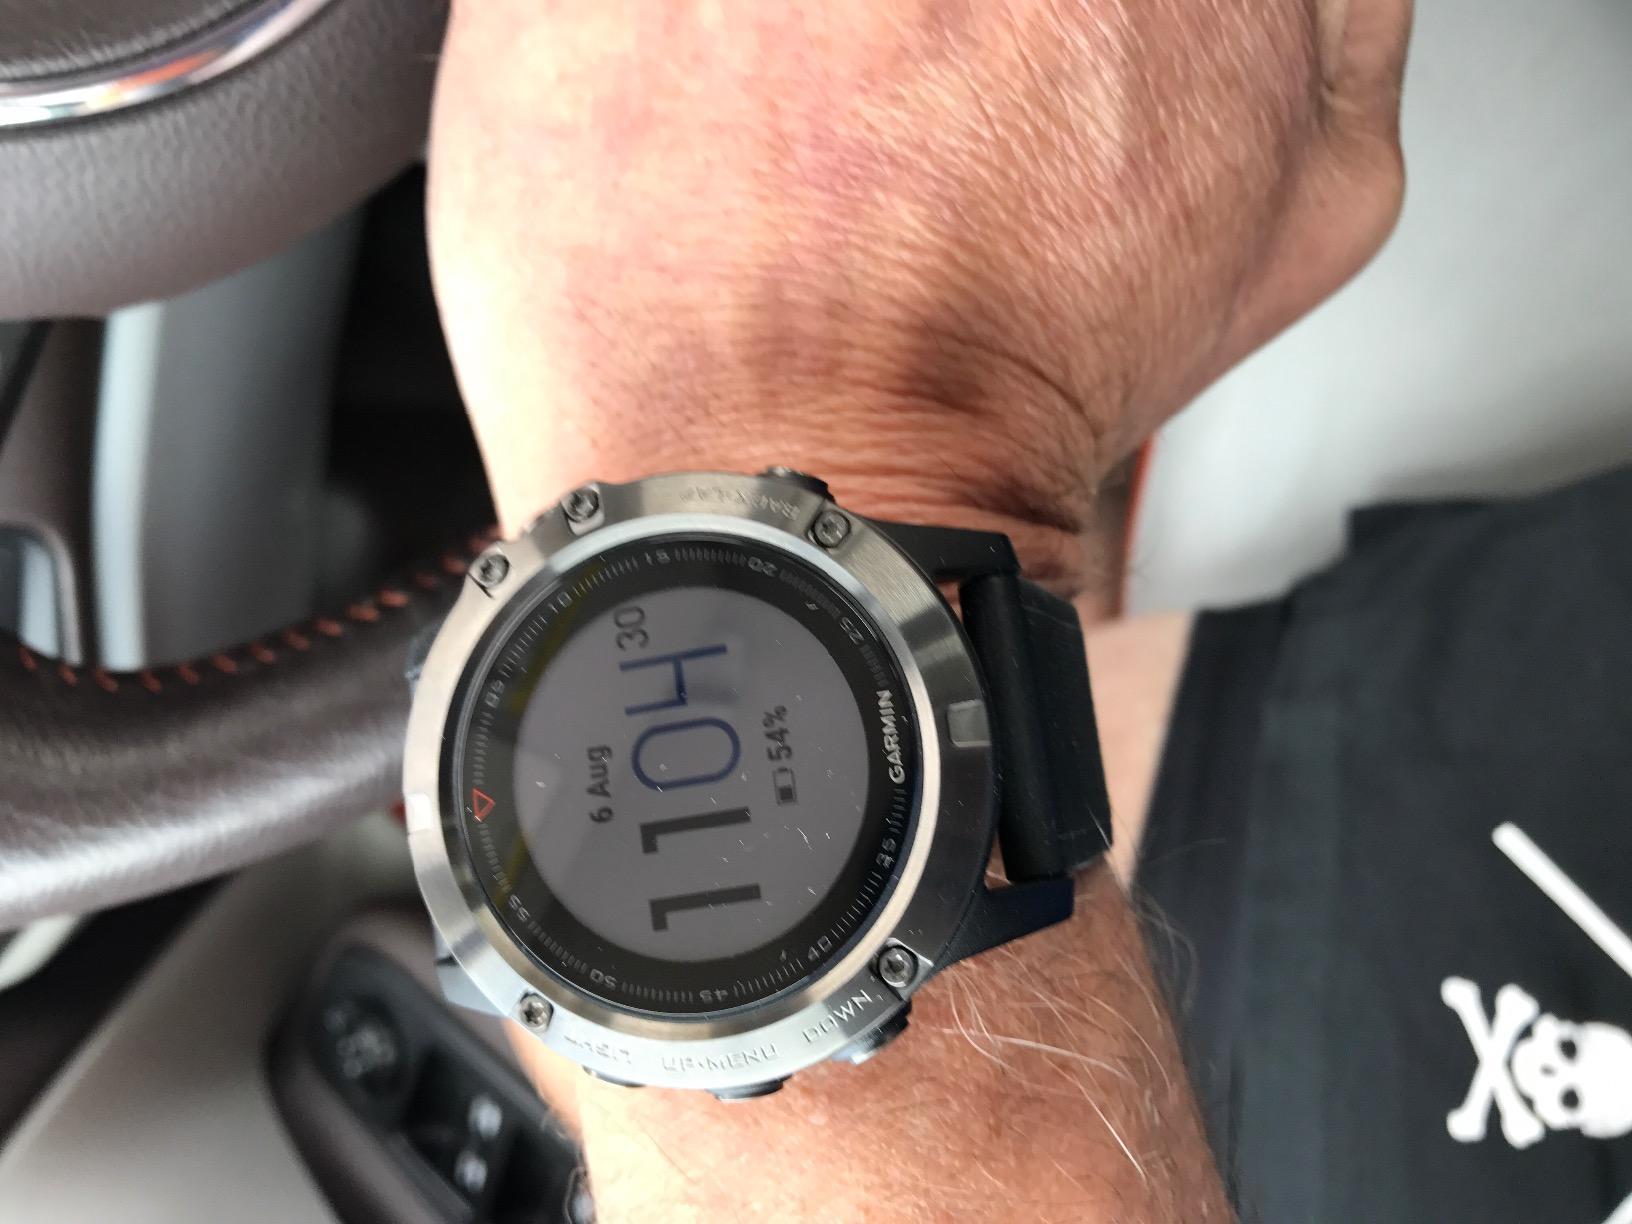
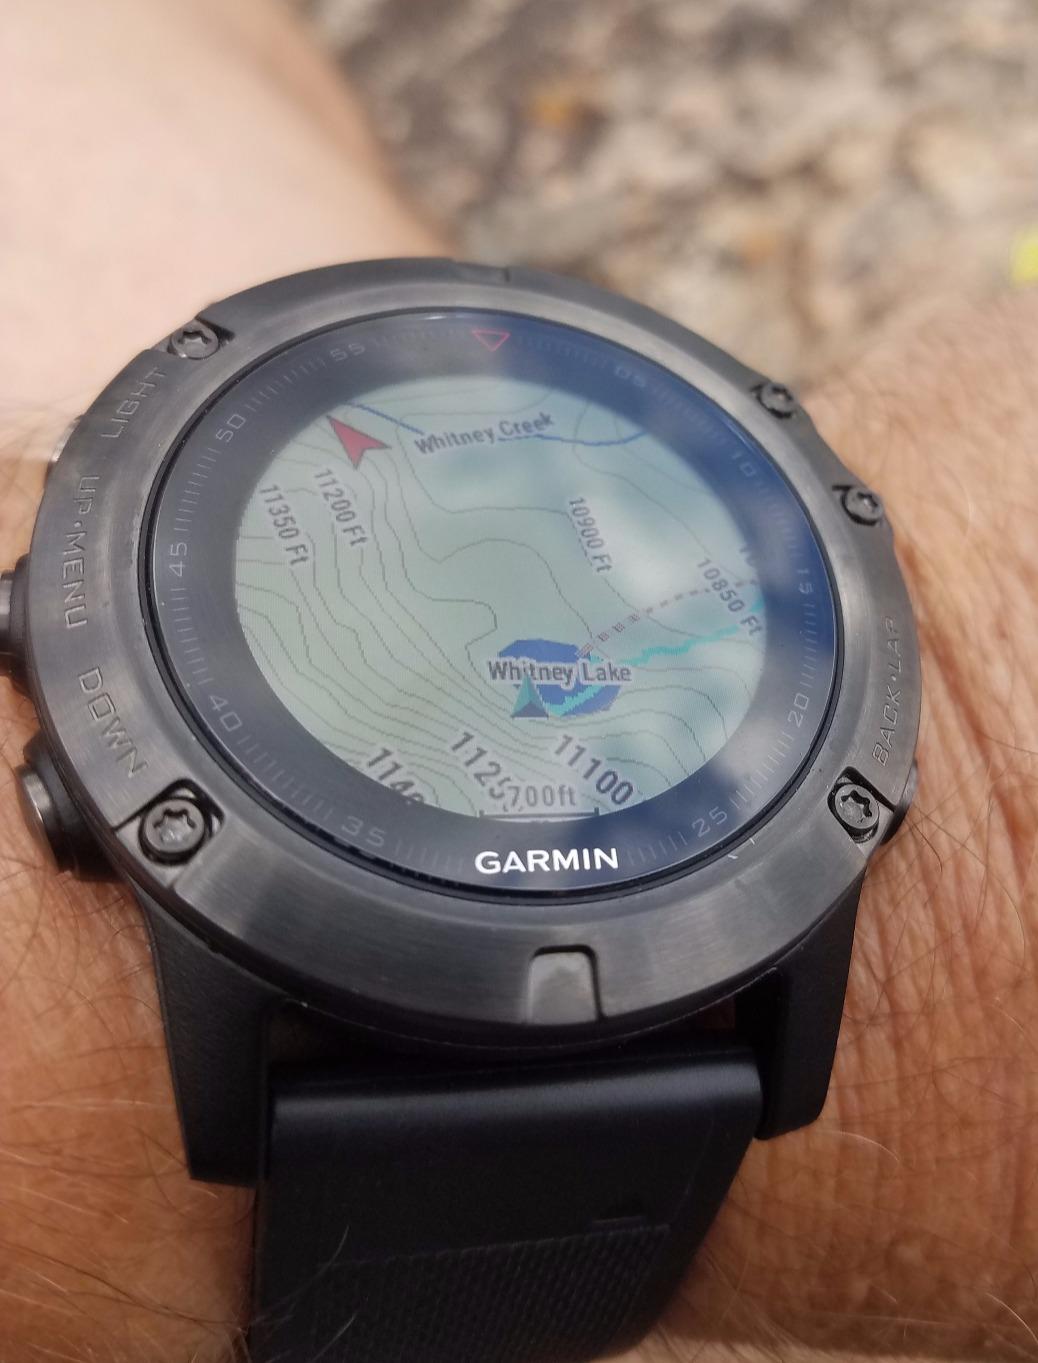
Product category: smartwatch
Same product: yes